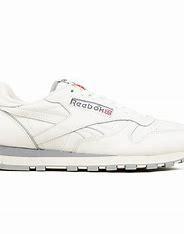
Brand: Reebok
Model: Cl Lthr